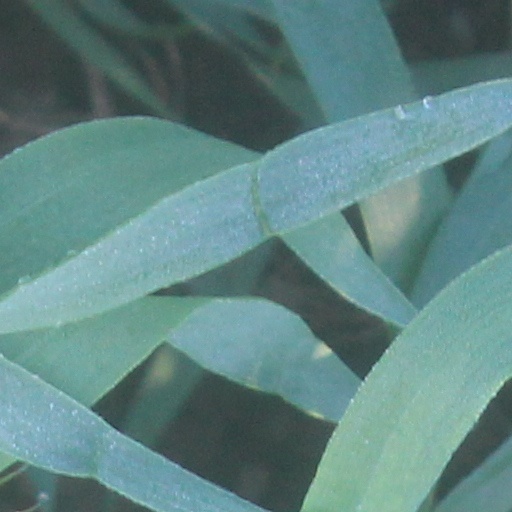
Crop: wheat